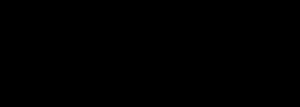
Les lipides constituent la matière grasse des êtres vivants. Ce sont des molécules hydrophobes ou amphiphiles — molécules hydrophobes possédant un domaine hydrophile — très diversifiées, comprenant entre autres les graisses, les cires, les stérols, les vitamines liposolubles, les mono-, di- et triglycérides, ou encore les phospholipides.
Un phospholipide est un lipide contenant un groupe acide phosphorique en tant que mono ou di-ester. Cette famille inclut notamment les acides phosphatidiques et les phosphoglycérides. Ce sont des lipides amphiphiles, c'est-à-dire constitués d'une « tête » polaire et de deux « queues » aliphatiques. La plupart des phospholipides sont les phosphoglycérides, dont la tête s'organise autour d'un résidu glycérol-3-phosphate estérifié par une molécule polaire, et les deux queues sont les chaînes aliphatiques de deux acide gras. Les autres phospholipides sont les sphingolipides, qui dérivent structurellement de la sphingosine, des sphingomyélines ou des céramides et non du glycérol, la sphingosine constituant l'une des deux queues aliphatiques.
Une sphingomyéline est un sphingolipide constitué d'une unité céramide liée à un résidu de choline par une liaison phosphodiester. Chez l'Homme, les sphingomyélines constituent environ 85 % de tous les sphingolipides et seraient le seul phospholipide qui ne soit pas un phosphoglycéride. Ce sont les constituants fondamentaux de la gaine de myéline des nerfs et sont donc de bons isolants électriques. La perte de sphingomyéline autour des nerfs dans le système nerveux central est une des caractéristiques de la sclérose en plaques.